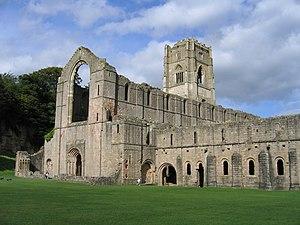
Robert de Newminster, est un prêtre puis abbé cistercien de Newminster. Il est considéré comme saint dans l'Église catholique romaine ; il est fêté le 7 juin.
Cet article liste les abbayes cisterciennes actives ou ayant existé. Il s'agit des abbayes de religieux appartenant à l'ordre cistercien. Les pays cités sont considérés dans leurs frontières actuelles.
Henri Murdac, est abbé de Vauclair, abbé de Fountains puis archevêque d'York.